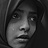
Emotion: sad